Lady of the Lake

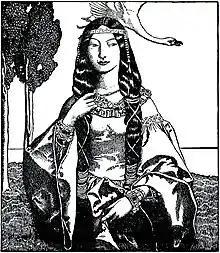

Today, the Lady of the Lake is best known as the character called either Nimue, or several scribal variants of Ninianne and Viviane. French and foreign medieval authors and copyists since the early 13th century produced various forms of the latter two. Such forms include Nymenche (in addition to Ninianne / Ninienne) in the Vulgate "Lancelot"; Nim[i]ane and Ui[n/ui]ane (in addition to Viviane) in the Vulgate "Merlin" (Niniane in the version "Livre d'Artus"); Nin[i]eve / Nivene / Niviène / Nivienne and Vivienne in the Post-Vulgate "Merlin" (Niviana in the Spanish "Baladro del Sage Merlin"); and Nimiane / Niniame and Vivian / Vivien in "Arthour and Merlin" and Henry Lovelich's "Merlin". Further variations of these include alternate spellings with the letter "i" written as "y", such as in the cases of Nymanne (Nimanne as in Michel le Noir's "Merlin") and Nynyane (Niniane). According to Lucy Paton, the most primitive French form of this name might have been Niniane. Danielle Quéruel of the Bibliothèque nationale de France explains: